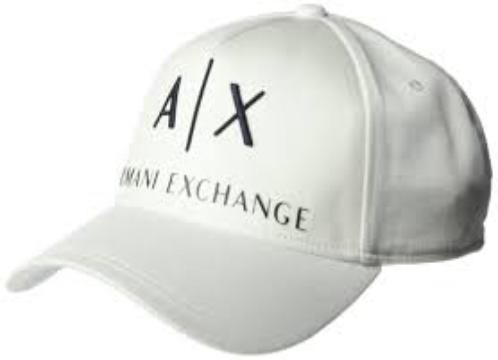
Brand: Armani Exchange
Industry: Clothes